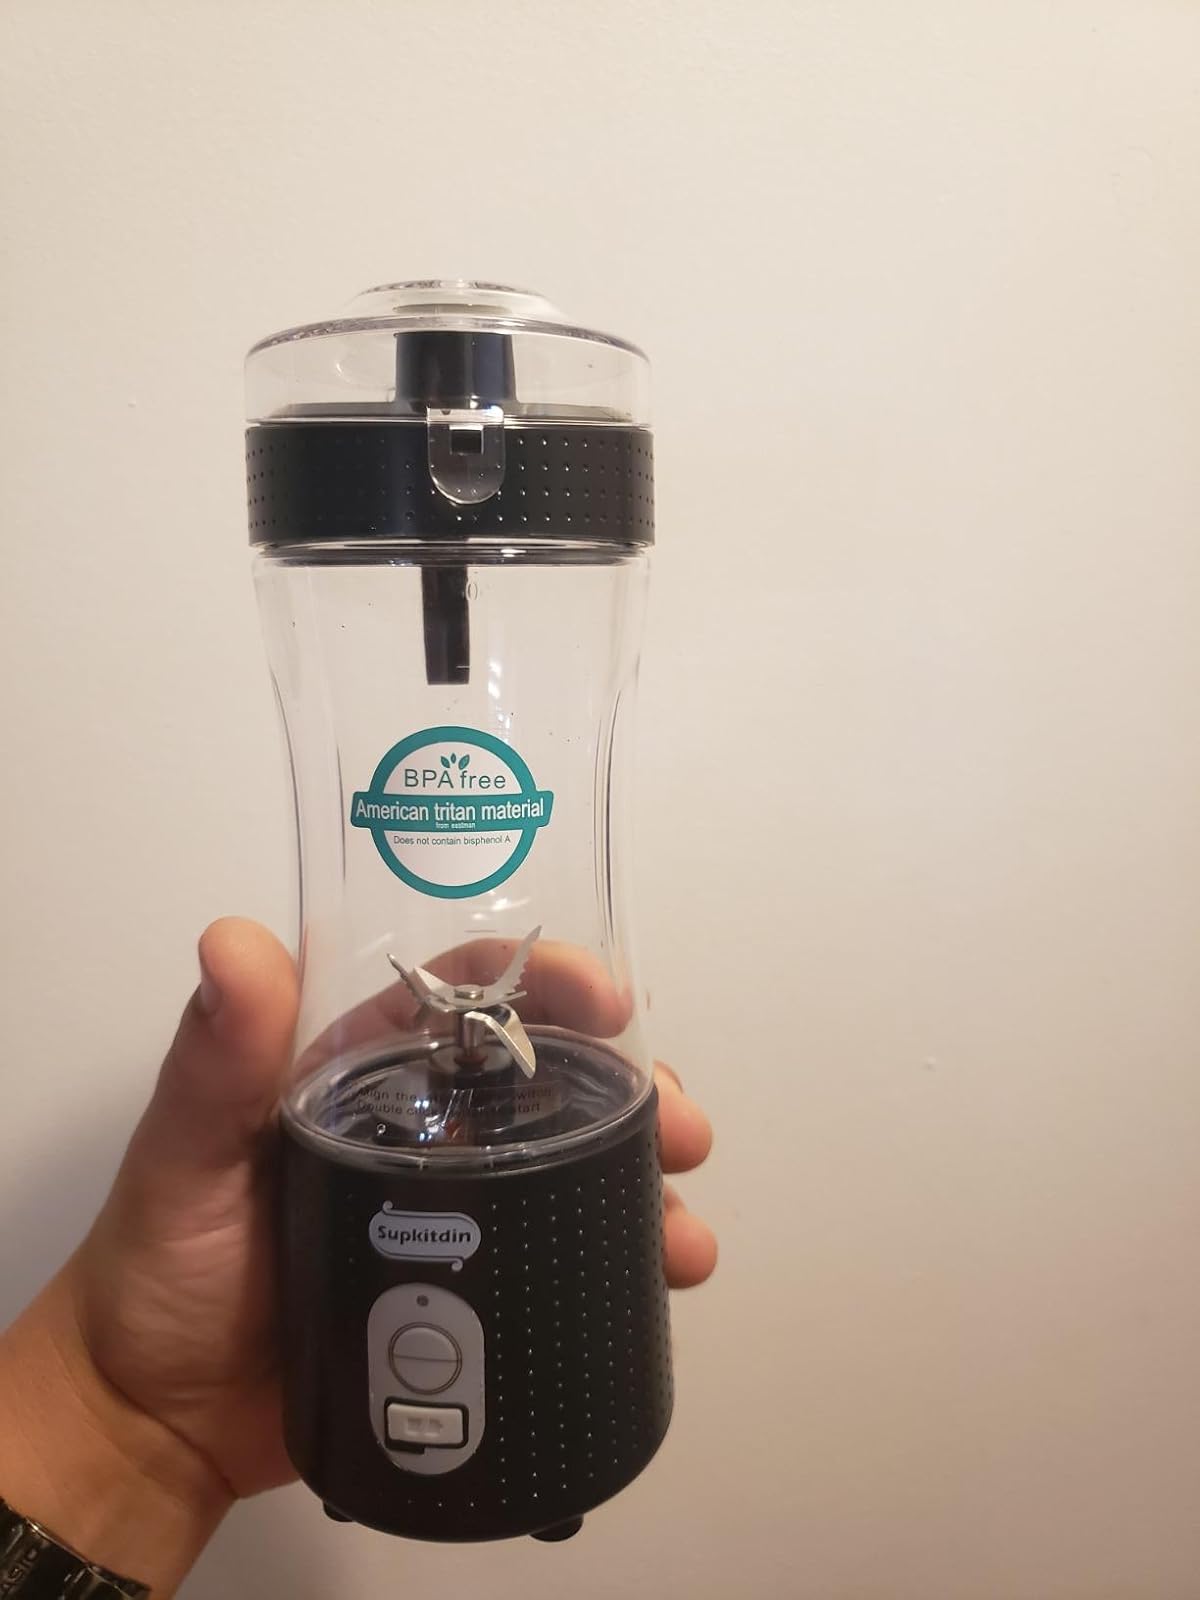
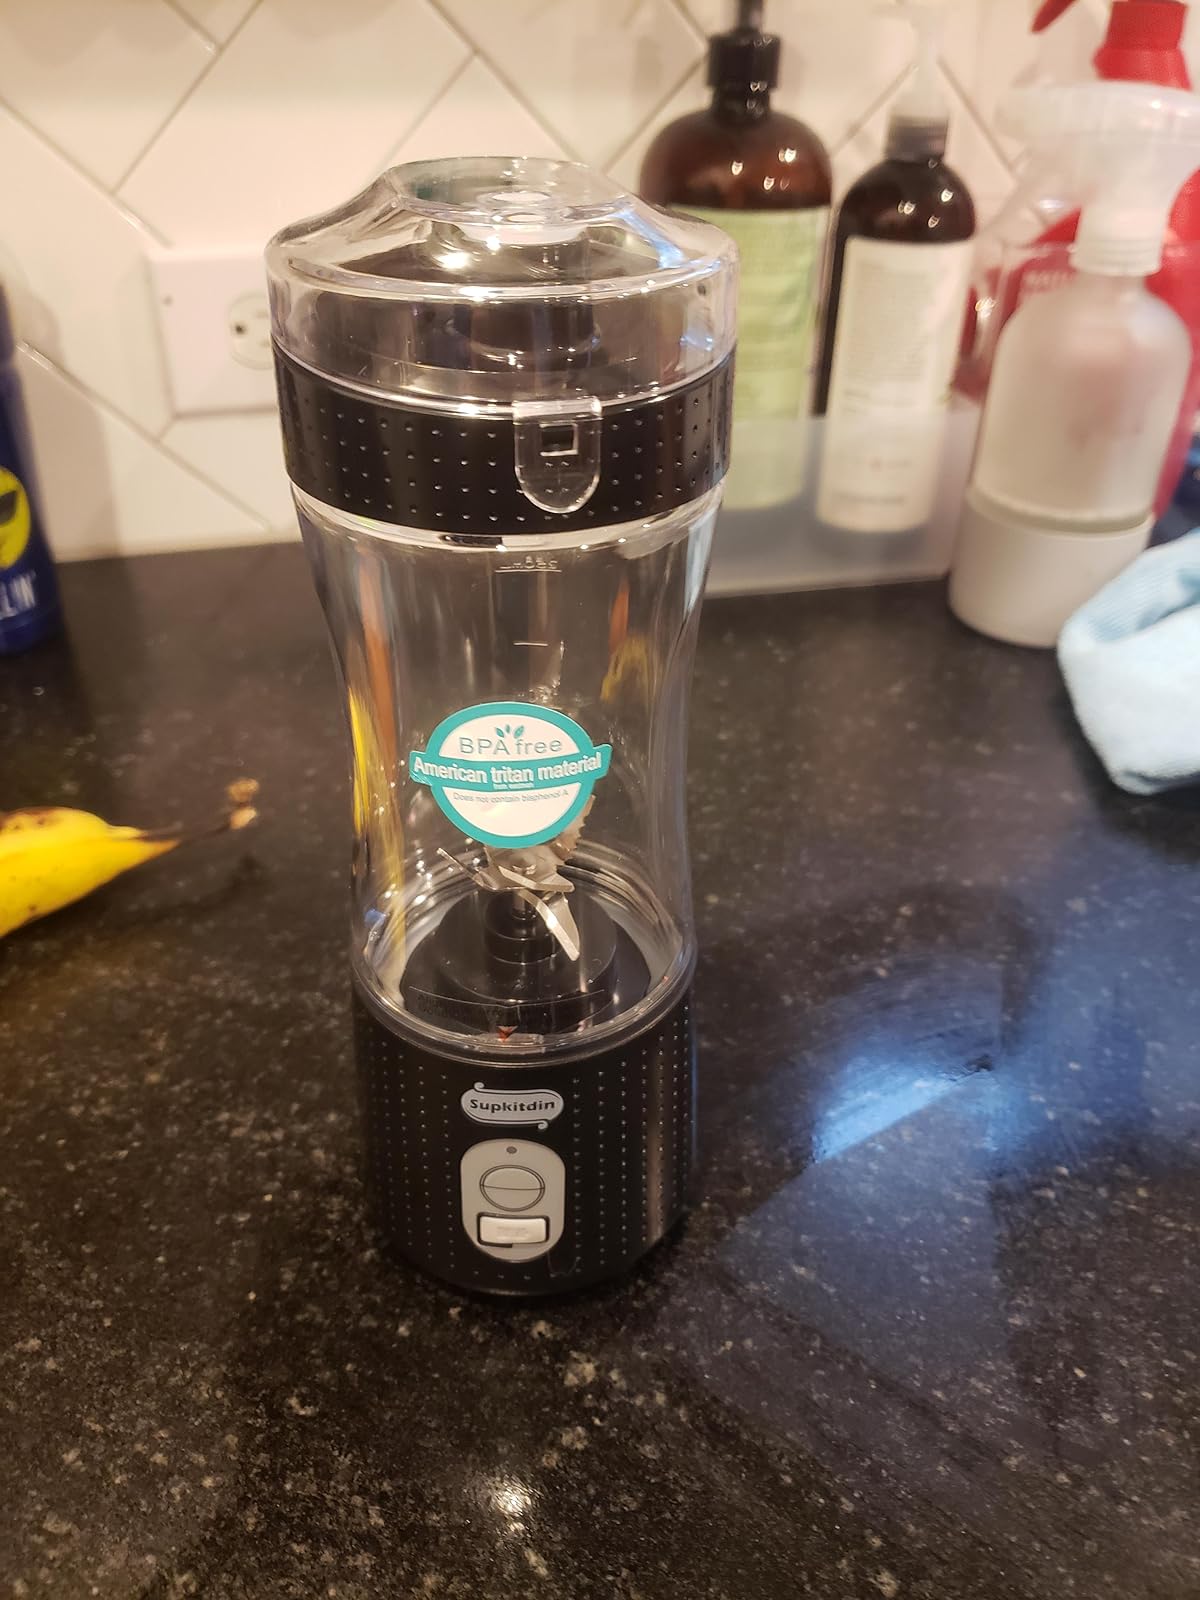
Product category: items_blender
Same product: yes